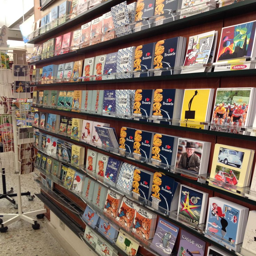
comic books in the comic 's museum